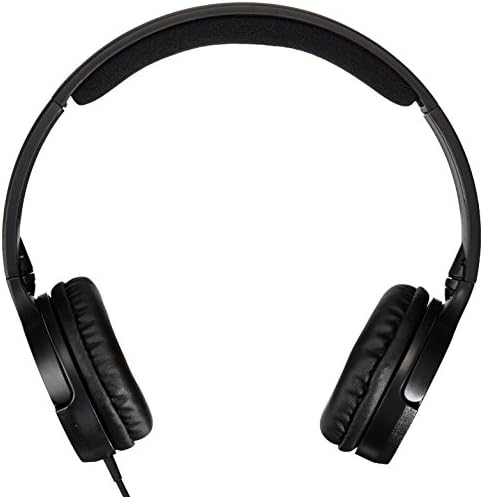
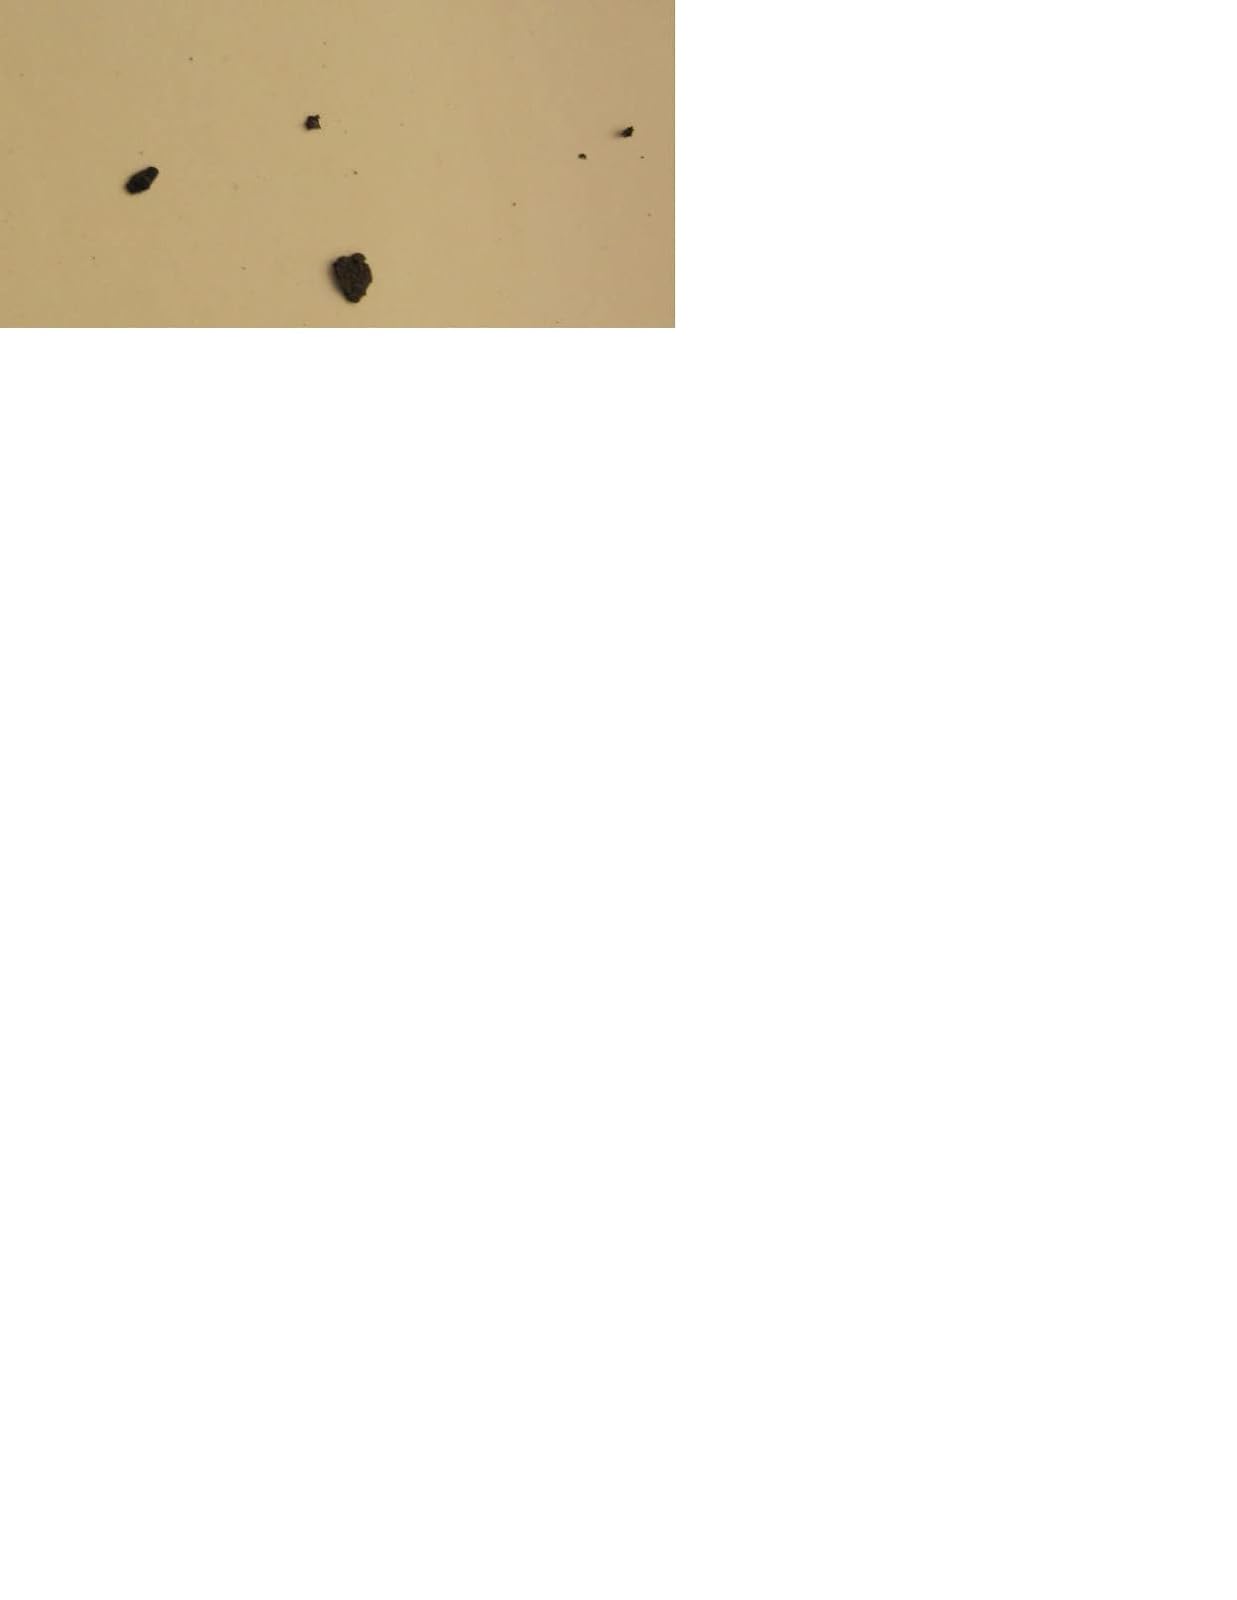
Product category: headphones
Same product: no